List of aircraft of the Spanish Republican Air Force

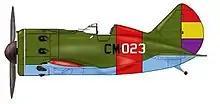
Polikarpov I-16 'Mosca', one of the primary aircraft of the Spanish Republican Air Force during the Civil War.

The Second Spanish Republic was proclaimed in 1931 and very soon the republican authorities set up to reform an antiquated military structure that was a financial burden for the Spanish state following the Great Depression.